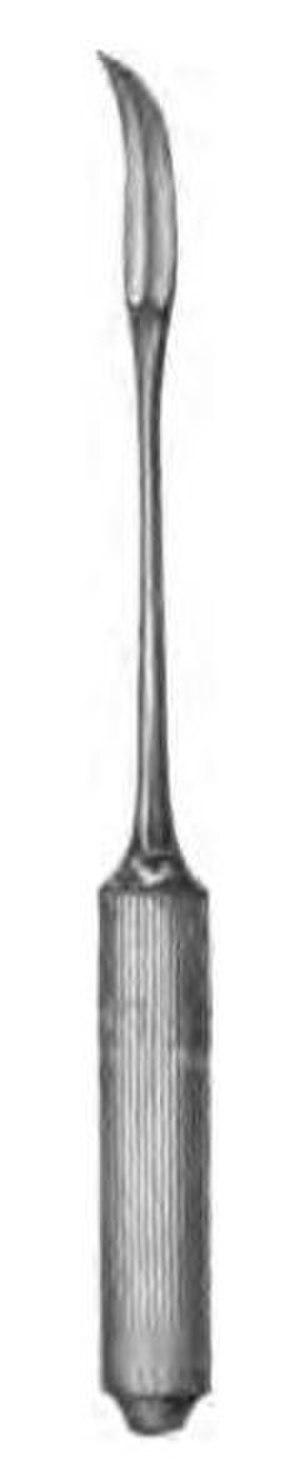
Paul Segond, né le 8 mai 1851 à Paris, où il meurt 27 octobre 1912, est un chirurgien français. Il est l’un des fondateurs de la chirurgie gynécologique et de l’enseignement de la gynécologie à Paris.